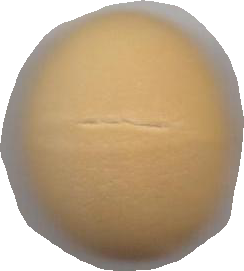
Variety: Grobogan